Mockingbird (Marvel Comics)

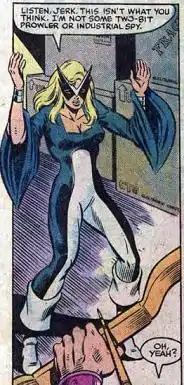
Mockingbird encounters Hawkeye. Art by Mark Gruenwald.

The character next appeared in Gruenwald's 1983 four-issue "Hawkeye" miniseries. Fully recovered from her injuries, Mockingbird investigates corruption at Cross Technological Enterprises, where Clint Barton/Hawkeye works as security chief. Though the two initially come into conflict with each other, they end up co-operating to fight the villain Crossfire and by the series end they are shown to be seriously romantically involved, having eloped together to the Pocono Mountains and apparently married.